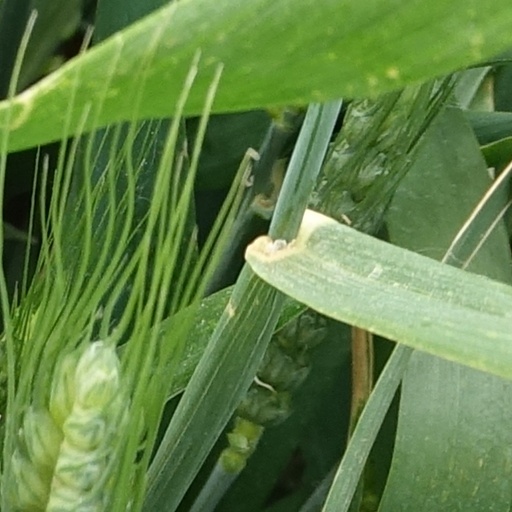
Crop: wheat